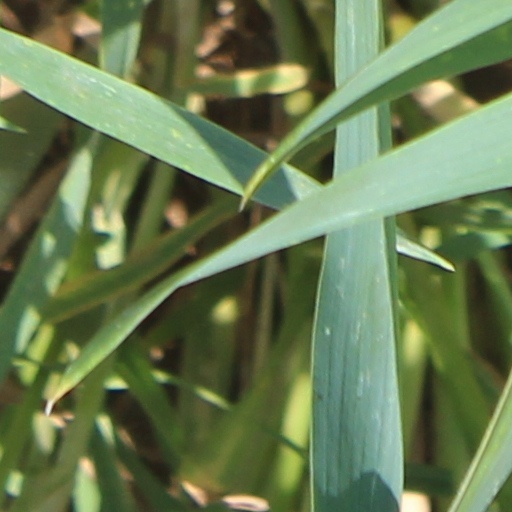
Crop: wheat